History of Denmark

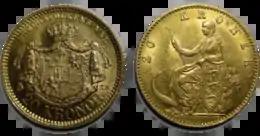
Two golden 20 kr coins from the Scandinavian Monetary Union, which was based on a gold standard. The coin to the left is Swedish and the right one is Danish.

Denmark maintained a number of colonies outside Scandinavia, starting in the 17th century and lasting until the 20th century. Denmark also controlled traditional colonies in Greenland and Iceland in the north Atlantic, obtained through the union with Norway. Christian IV (reigned 1588–1648) first initiated the policy of expanding Denmark's overseas trade, as part of the mercantilist trend then popular in European governing circles. Denmark established its own first colony at Tranquebar, or Trankebar, on India's south coast, in 1620.